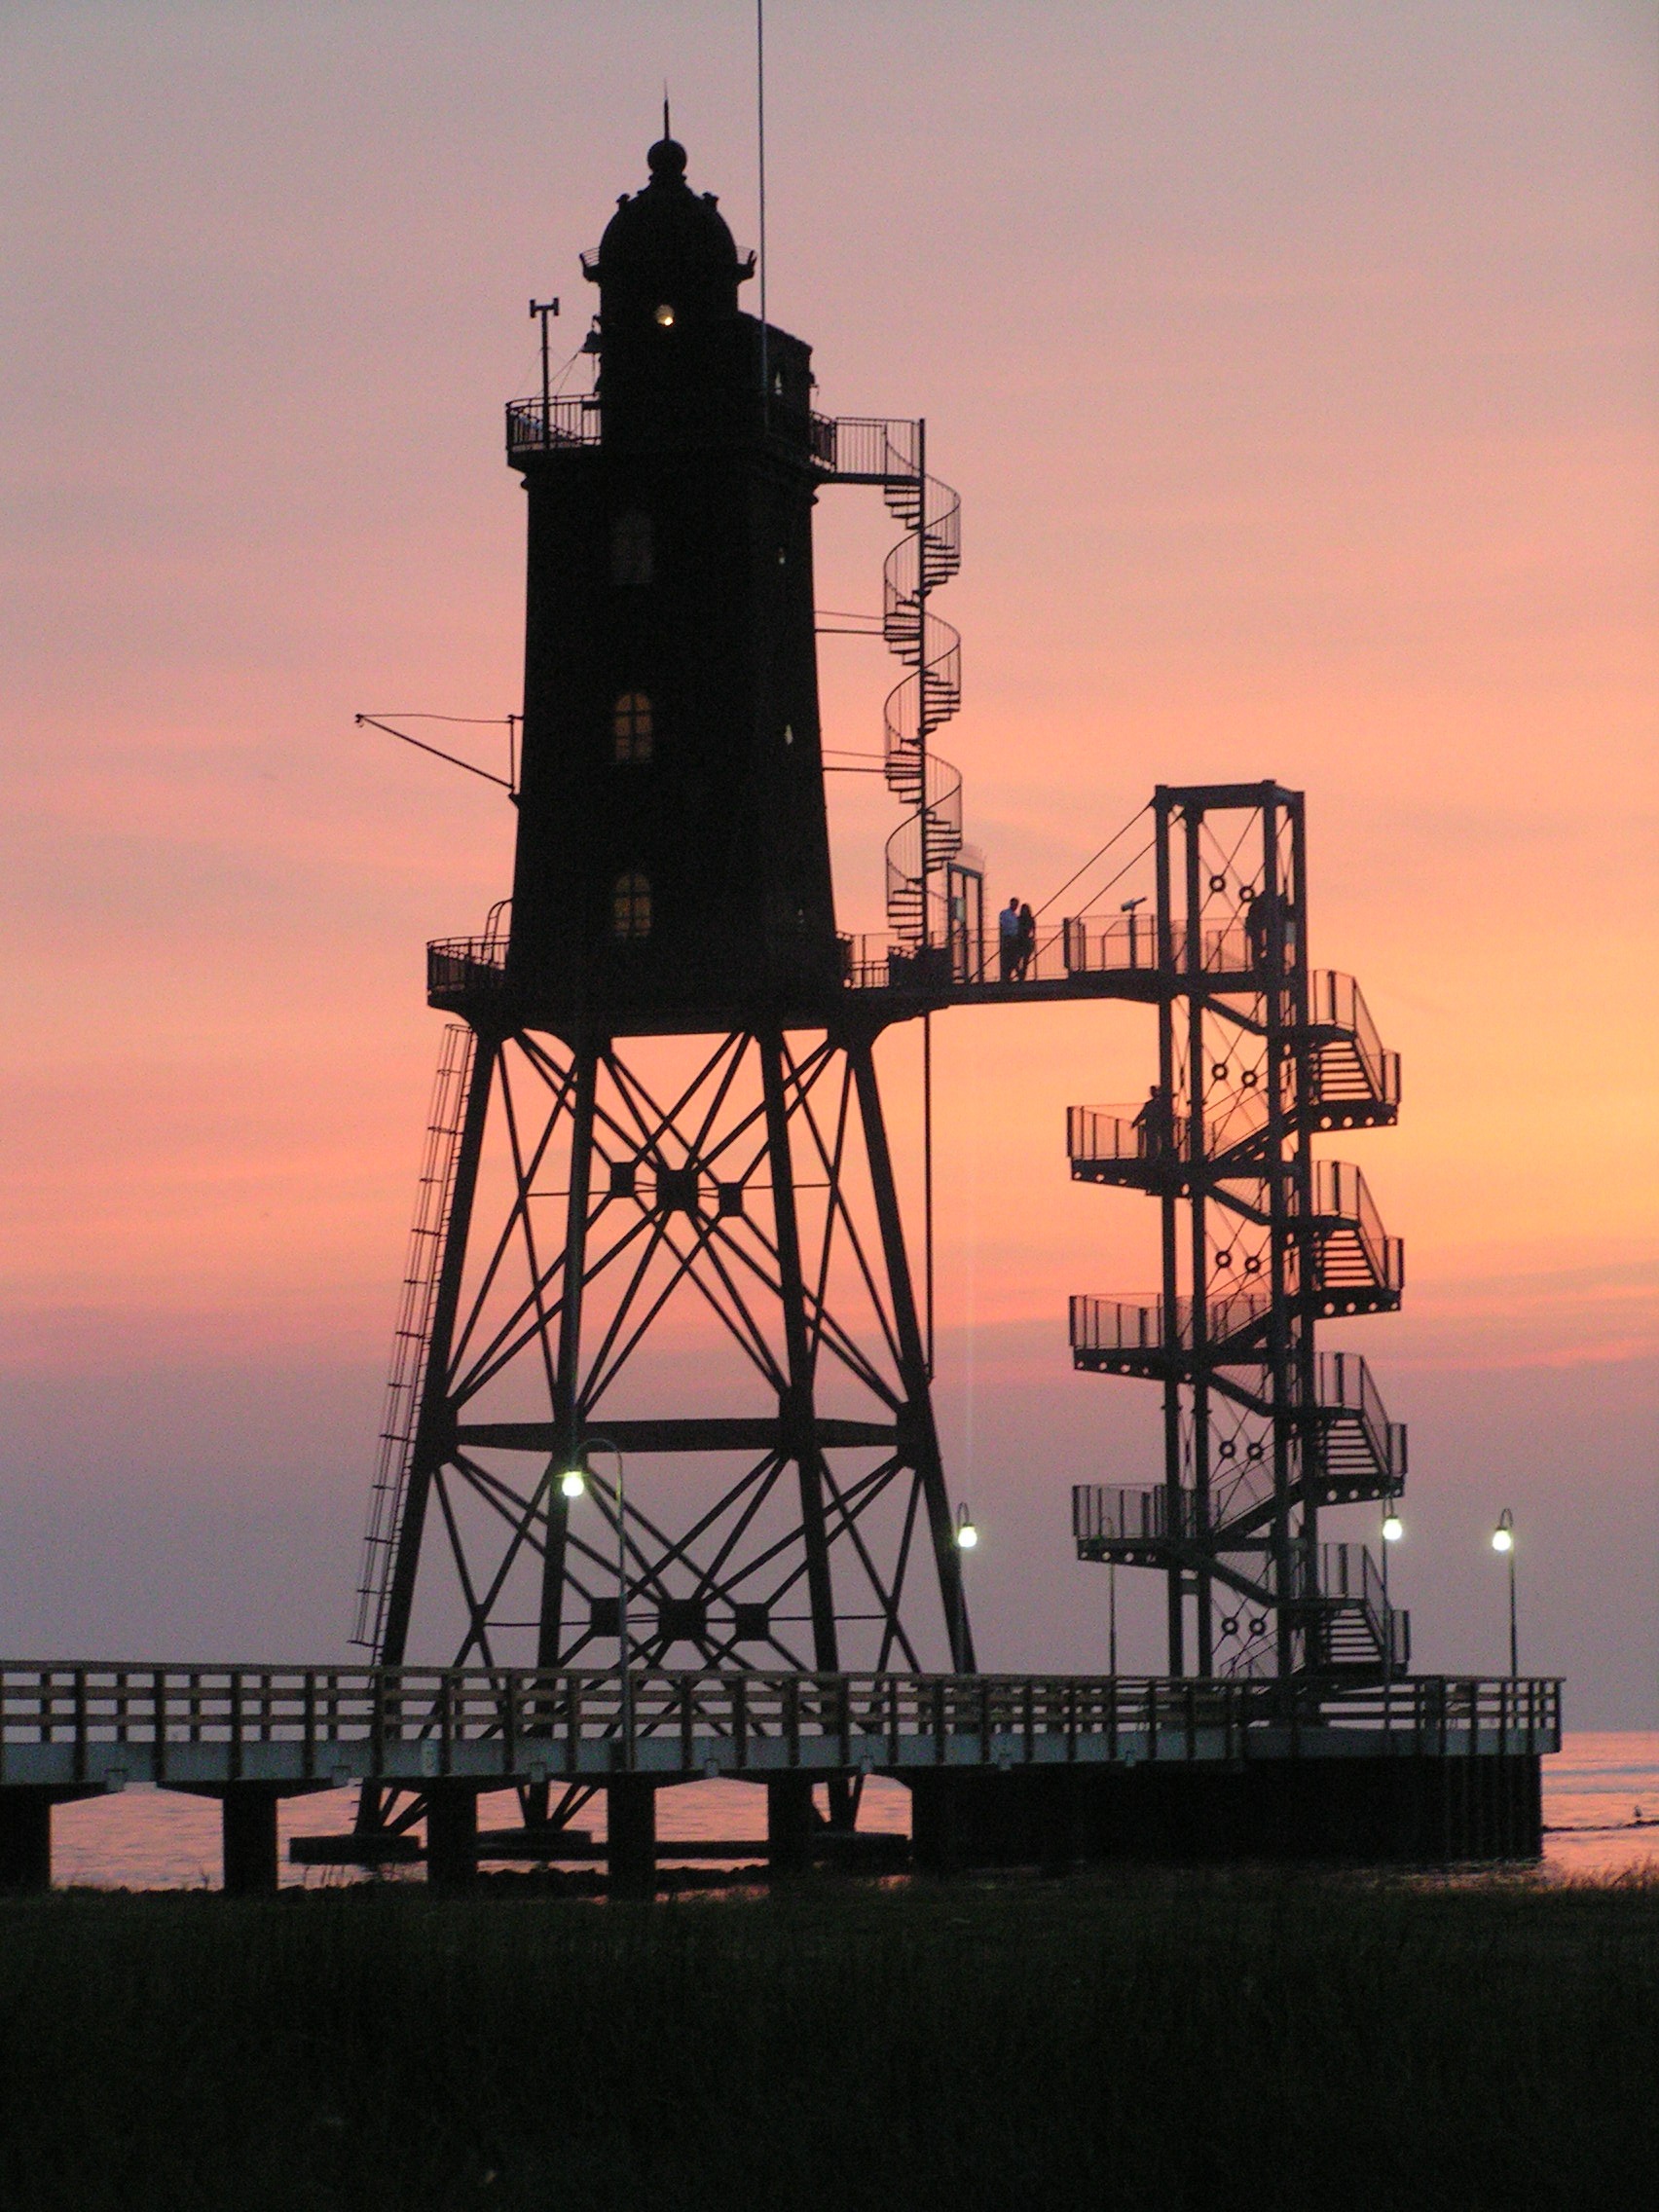
lighthouse, sunset, dusk, evening, vehicle, tower, industry, petroleum, north sea coast, oil field, offshore drilling